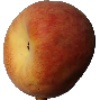
Label: Peach 1